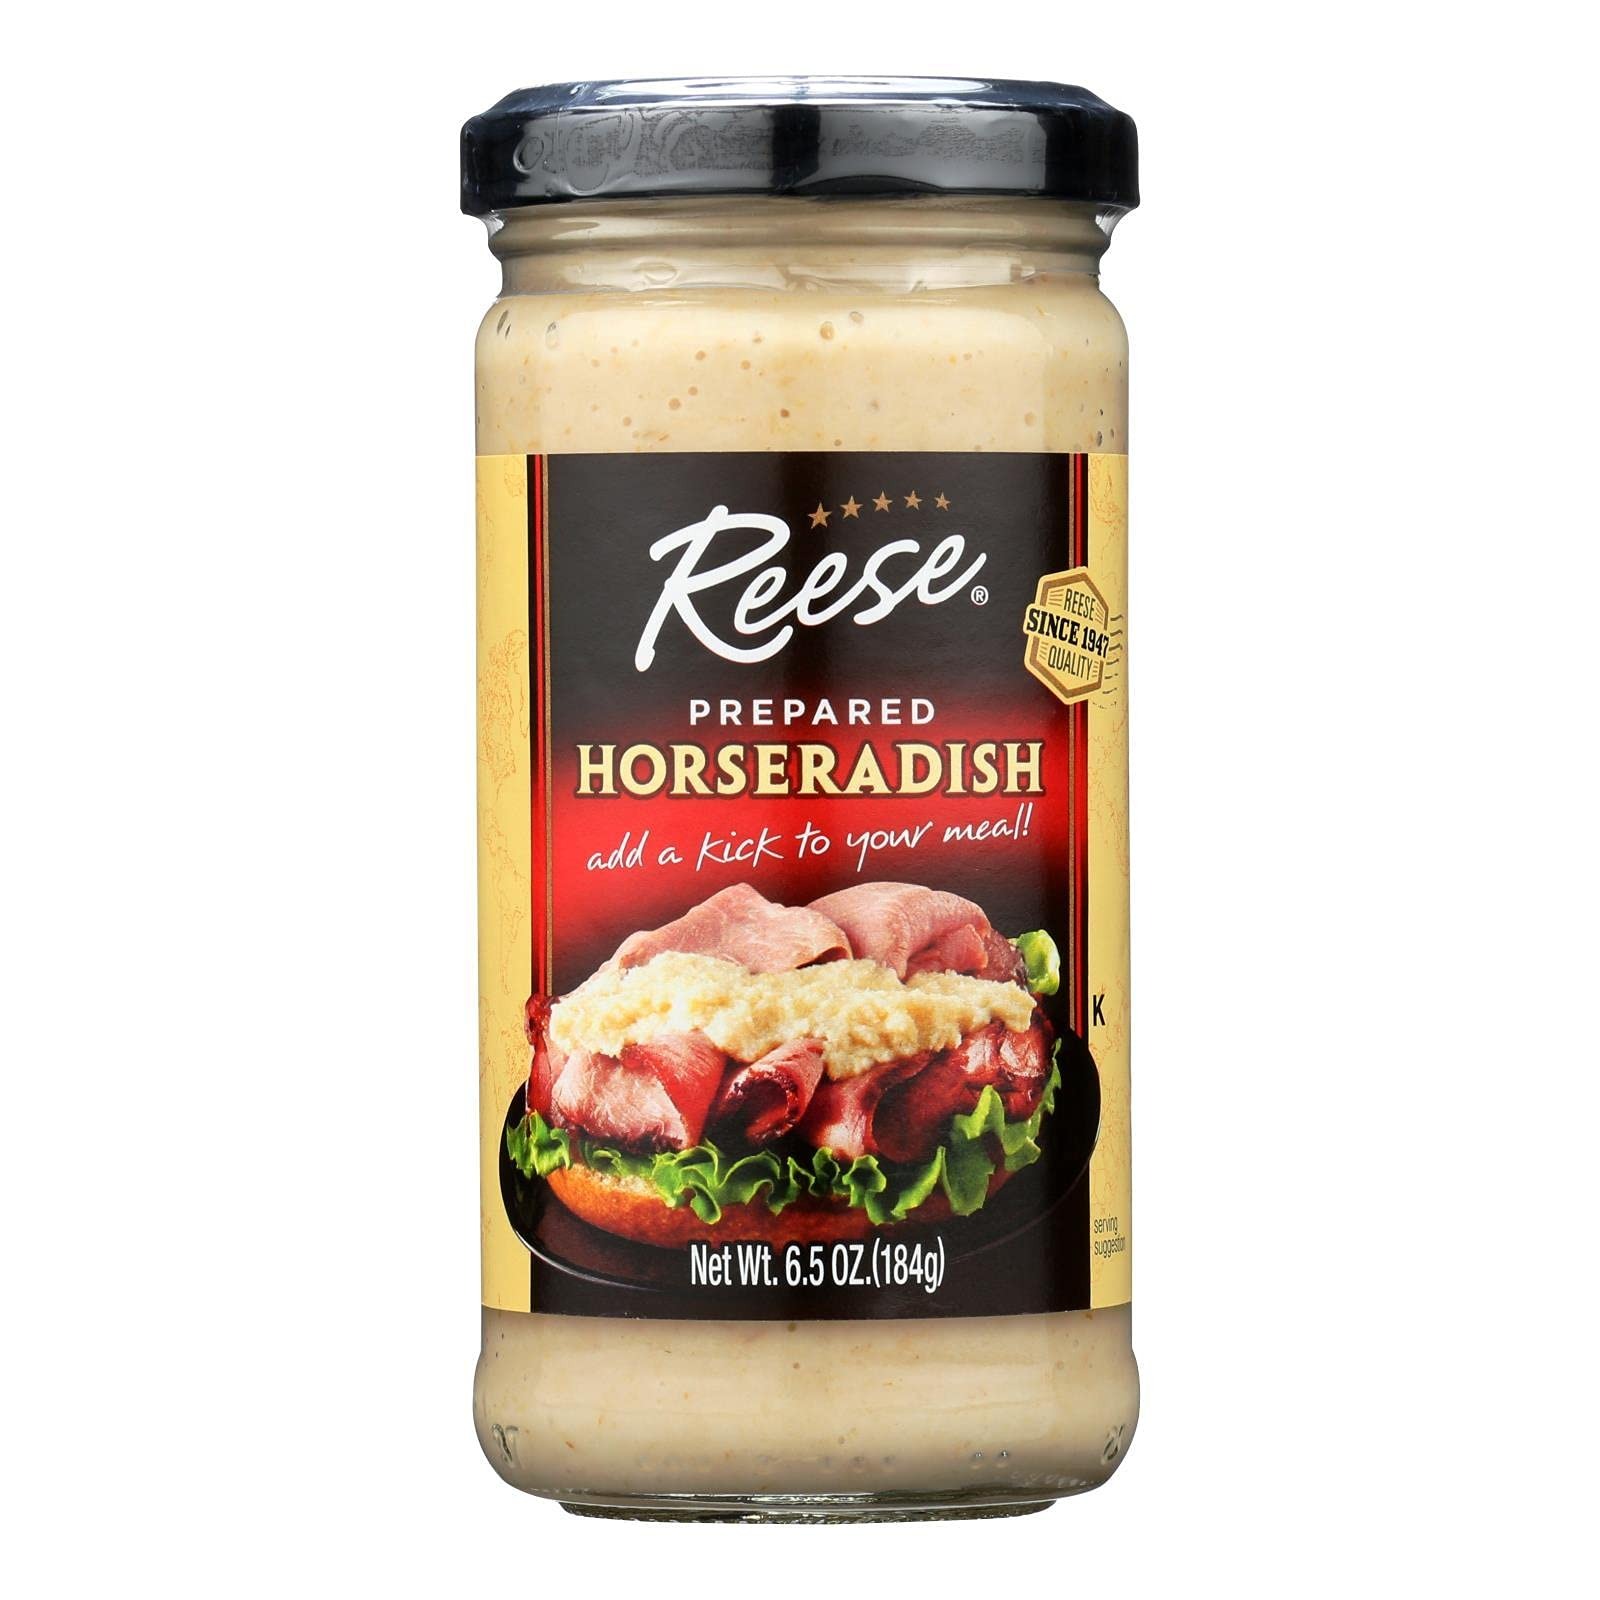
Item Name: Reese Prepared Horseradish, 6.5 OZ (Pack of 6)
Value: 39.0
Unit: Fl Oz

Price: 10.11